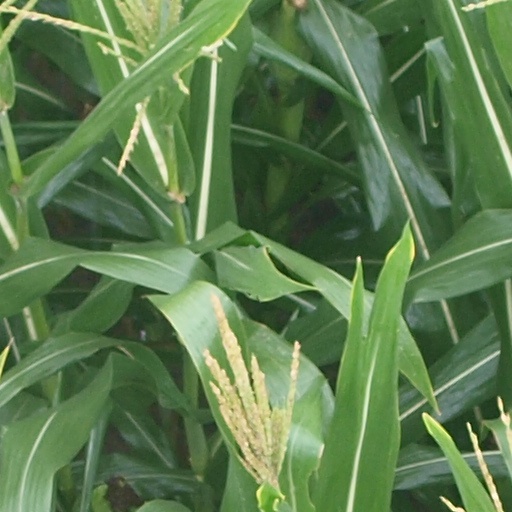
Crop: maize; corn